Response rate (survey)

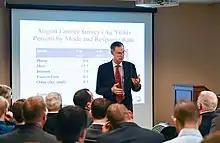
A U.S. National Agricultural Statistics Service statistician explains response rate data at a 2017 briefing to clarify the context of crop production data.

In survey research, response rate, also known as completion rate or return rate, is the number of people who answered the survey divided by the number of people in the sample. It is usually expressed in the form of a percentage. The term is also used in direct marketing to refer to the number of people who responded to an offer.